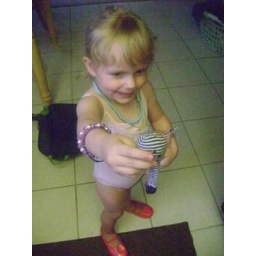
Apparently a pink outfit and shoes was appropriate for showing a small bunny around his new home.